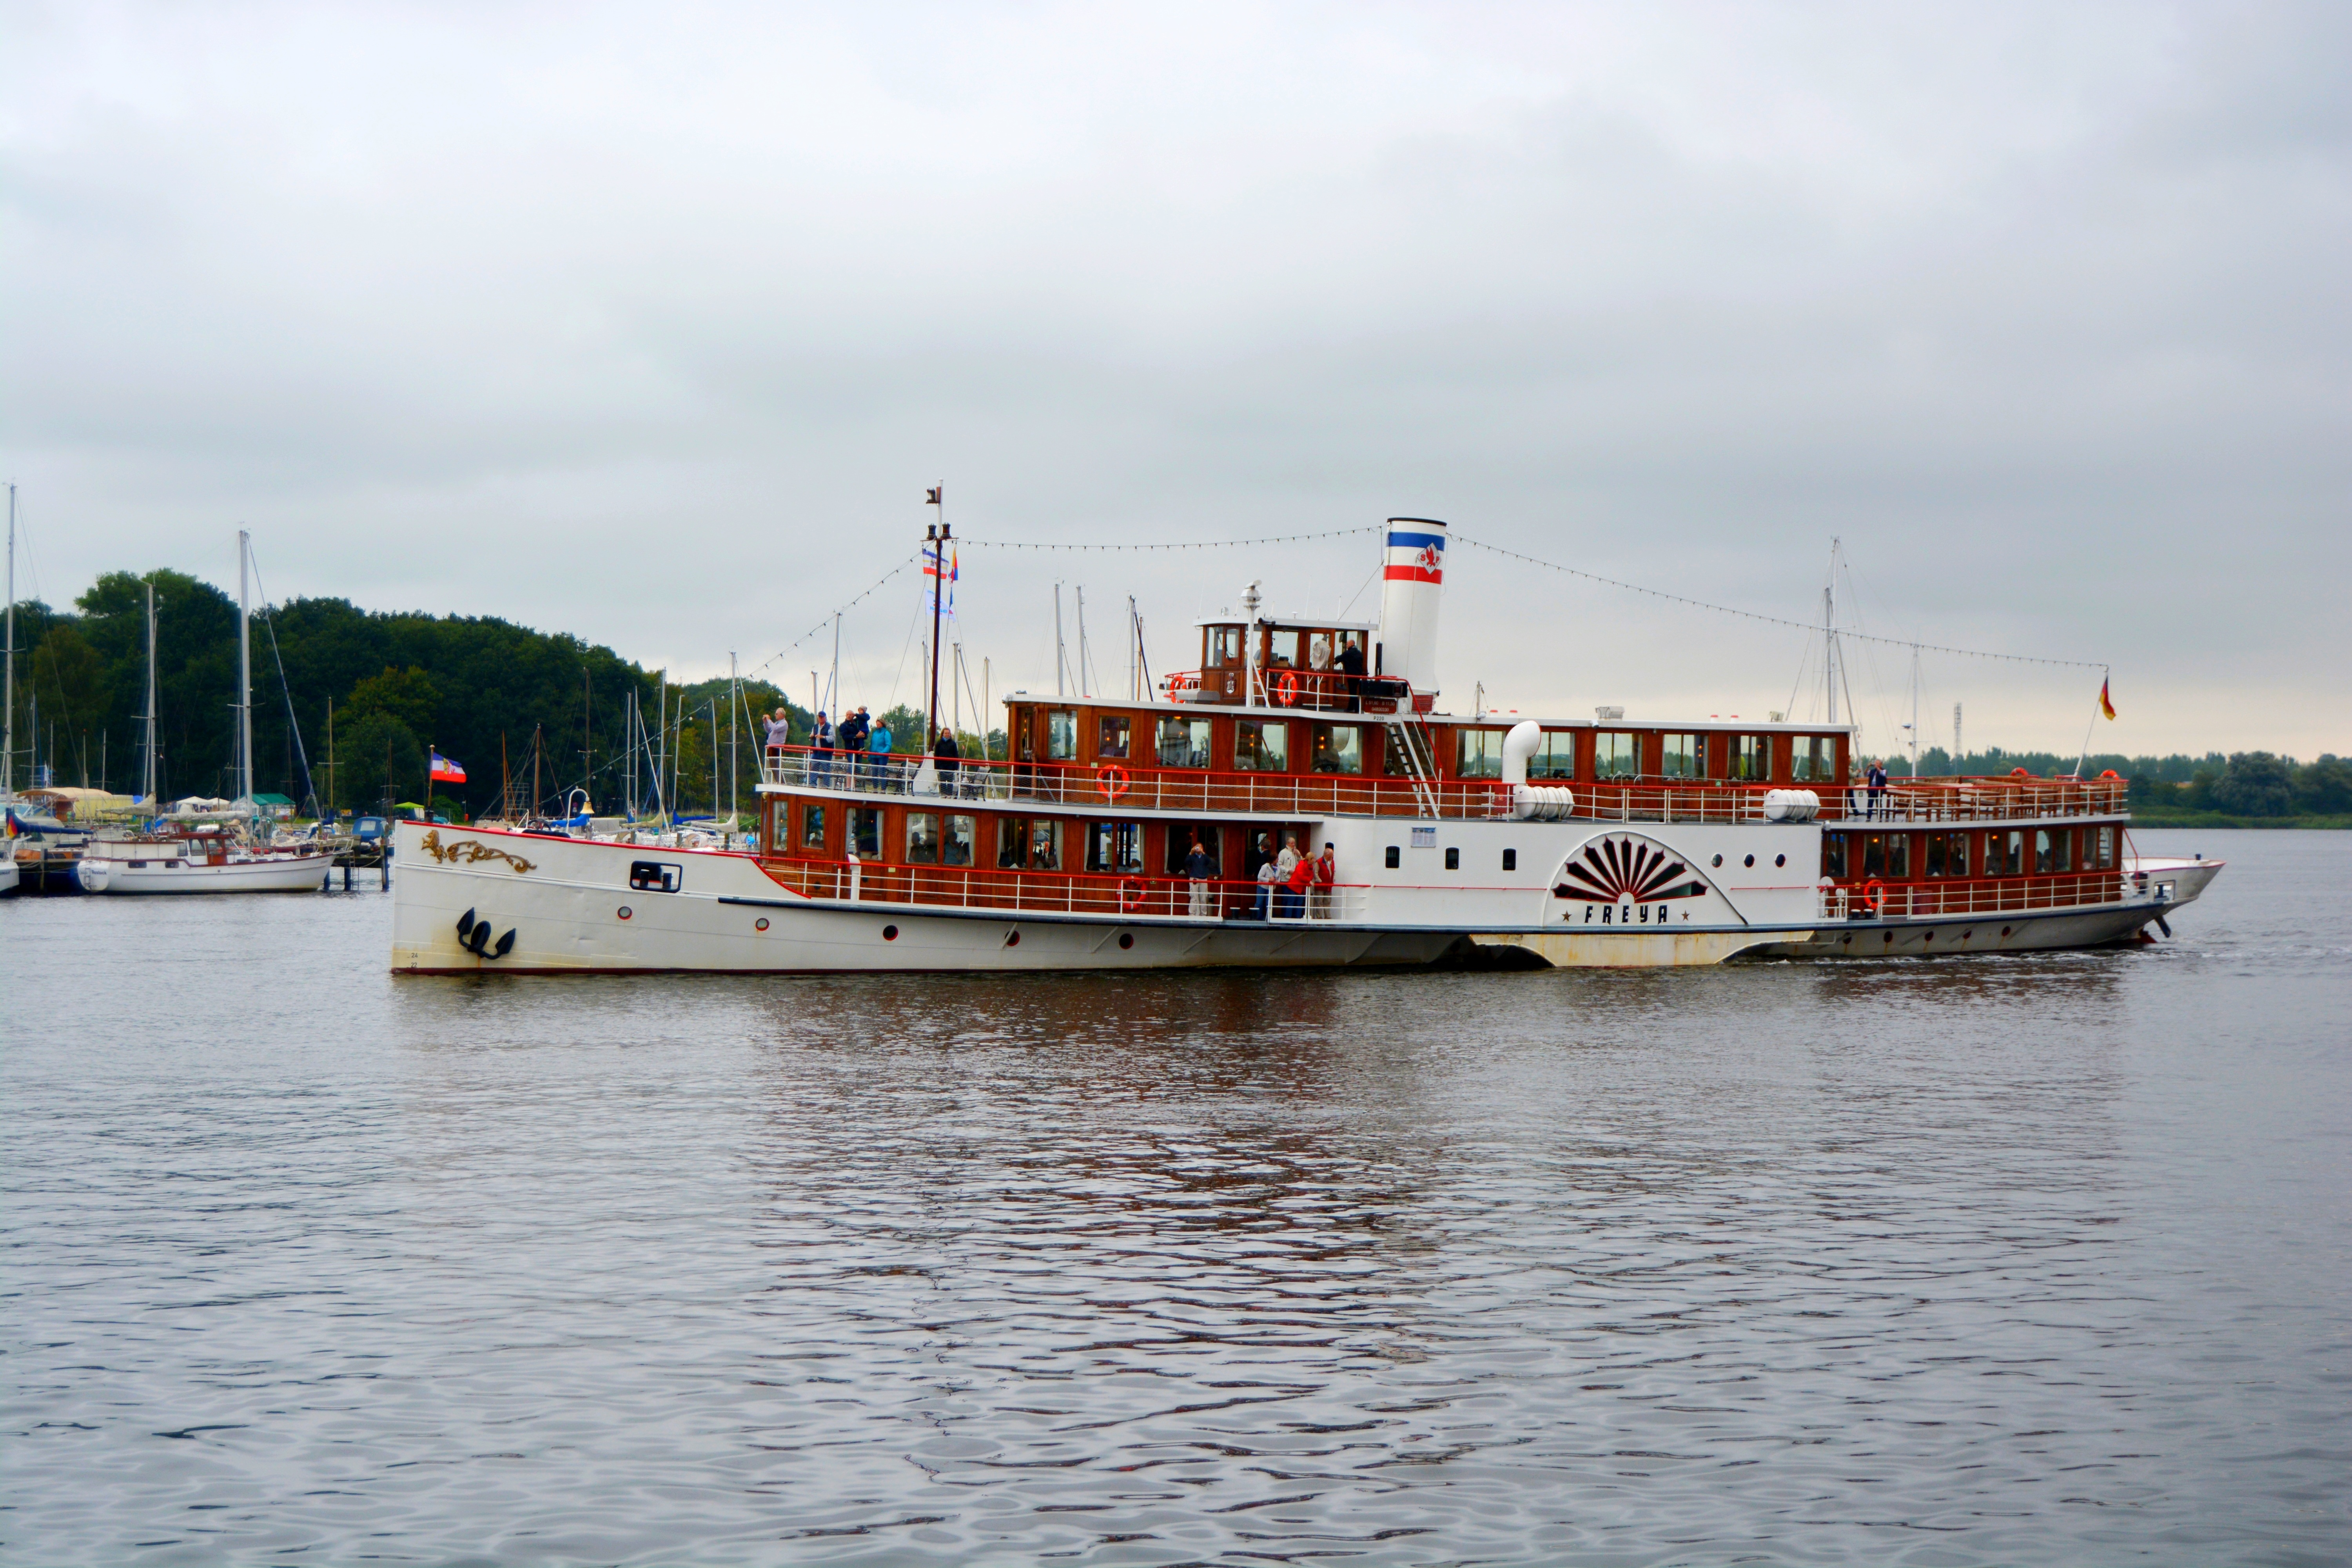
sea, coast, water, boat, river, ship, travel, transport, vehicle, bay, harbor, cargo ship, waterway, ferry, boating, boats, sail, channel, sailing vessel, shipping, maritime, tugboat, watercraft, steamboat, rostock, baltic sea, fishing vessel, motor ship, passenger ship, paddle steamer, freight transport, hanse sail